Describe the emotion expressed in this image:  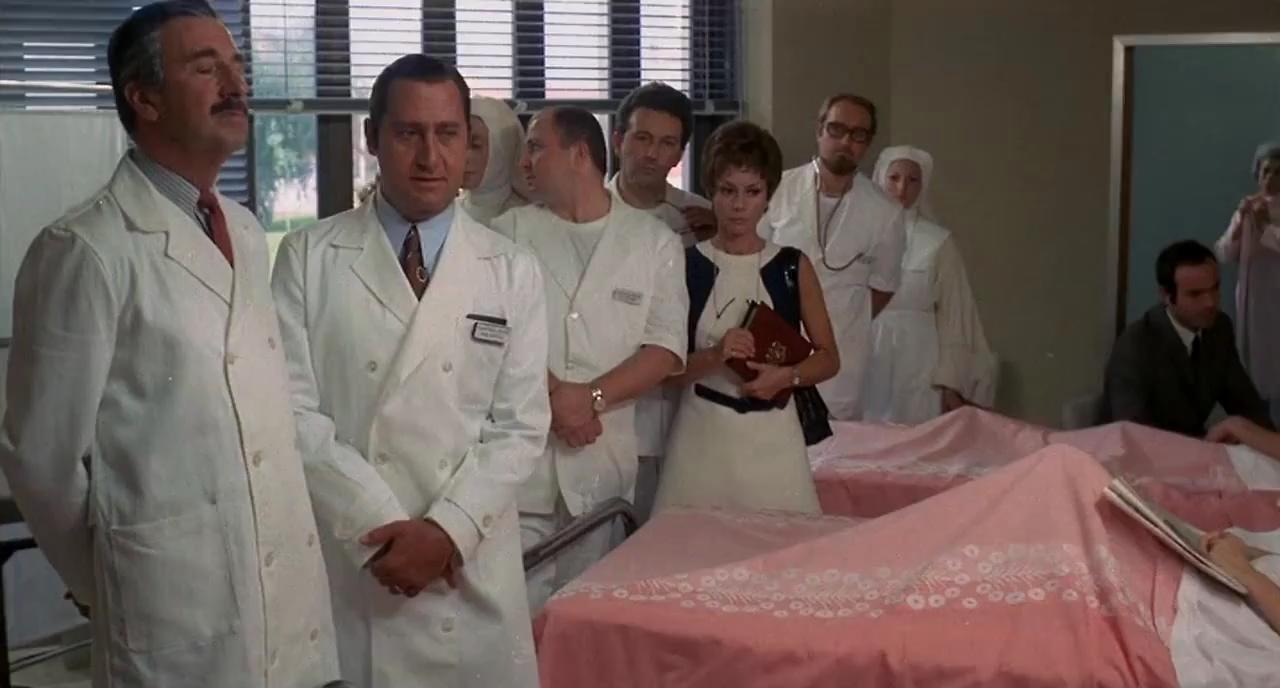
This person displays Suffering, valence and arousal with low intensity.